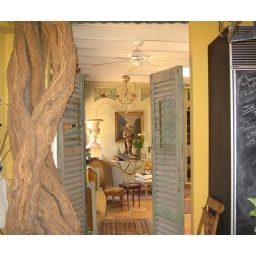
tree growing thru roof in Renee's kitchen